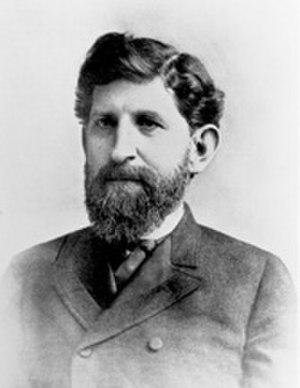
Depuis son admission à l'Union, le 1ᵉʳ mars 1803, l'État de l'Ohio élit deux sénateurs, membres du Sénat fédéral.
Calvin S. Brice est un homme politique américain, sénateur démocrate de l'Ohio entre 1891 et 1897. Il a contribué durant son mandat à la construction de voies ferrées.